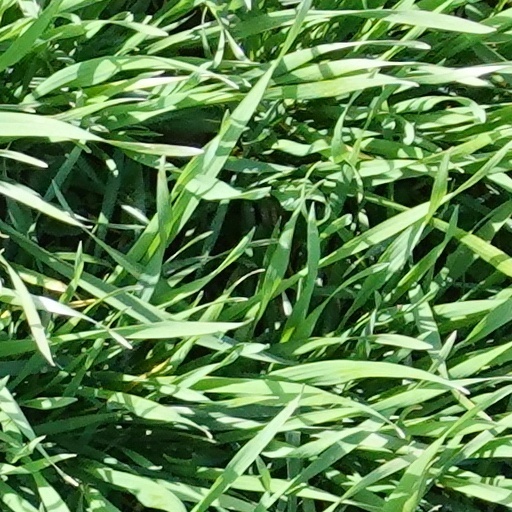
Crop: wheat